Selius Marselis

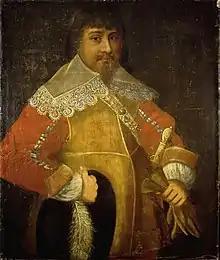

Selius Marselis (15 December 1600 – 20 March 1663) was a Dutch-born Norwegian tradesman. He was also a major land owner whose possessions included ownership of Frogner Manor.